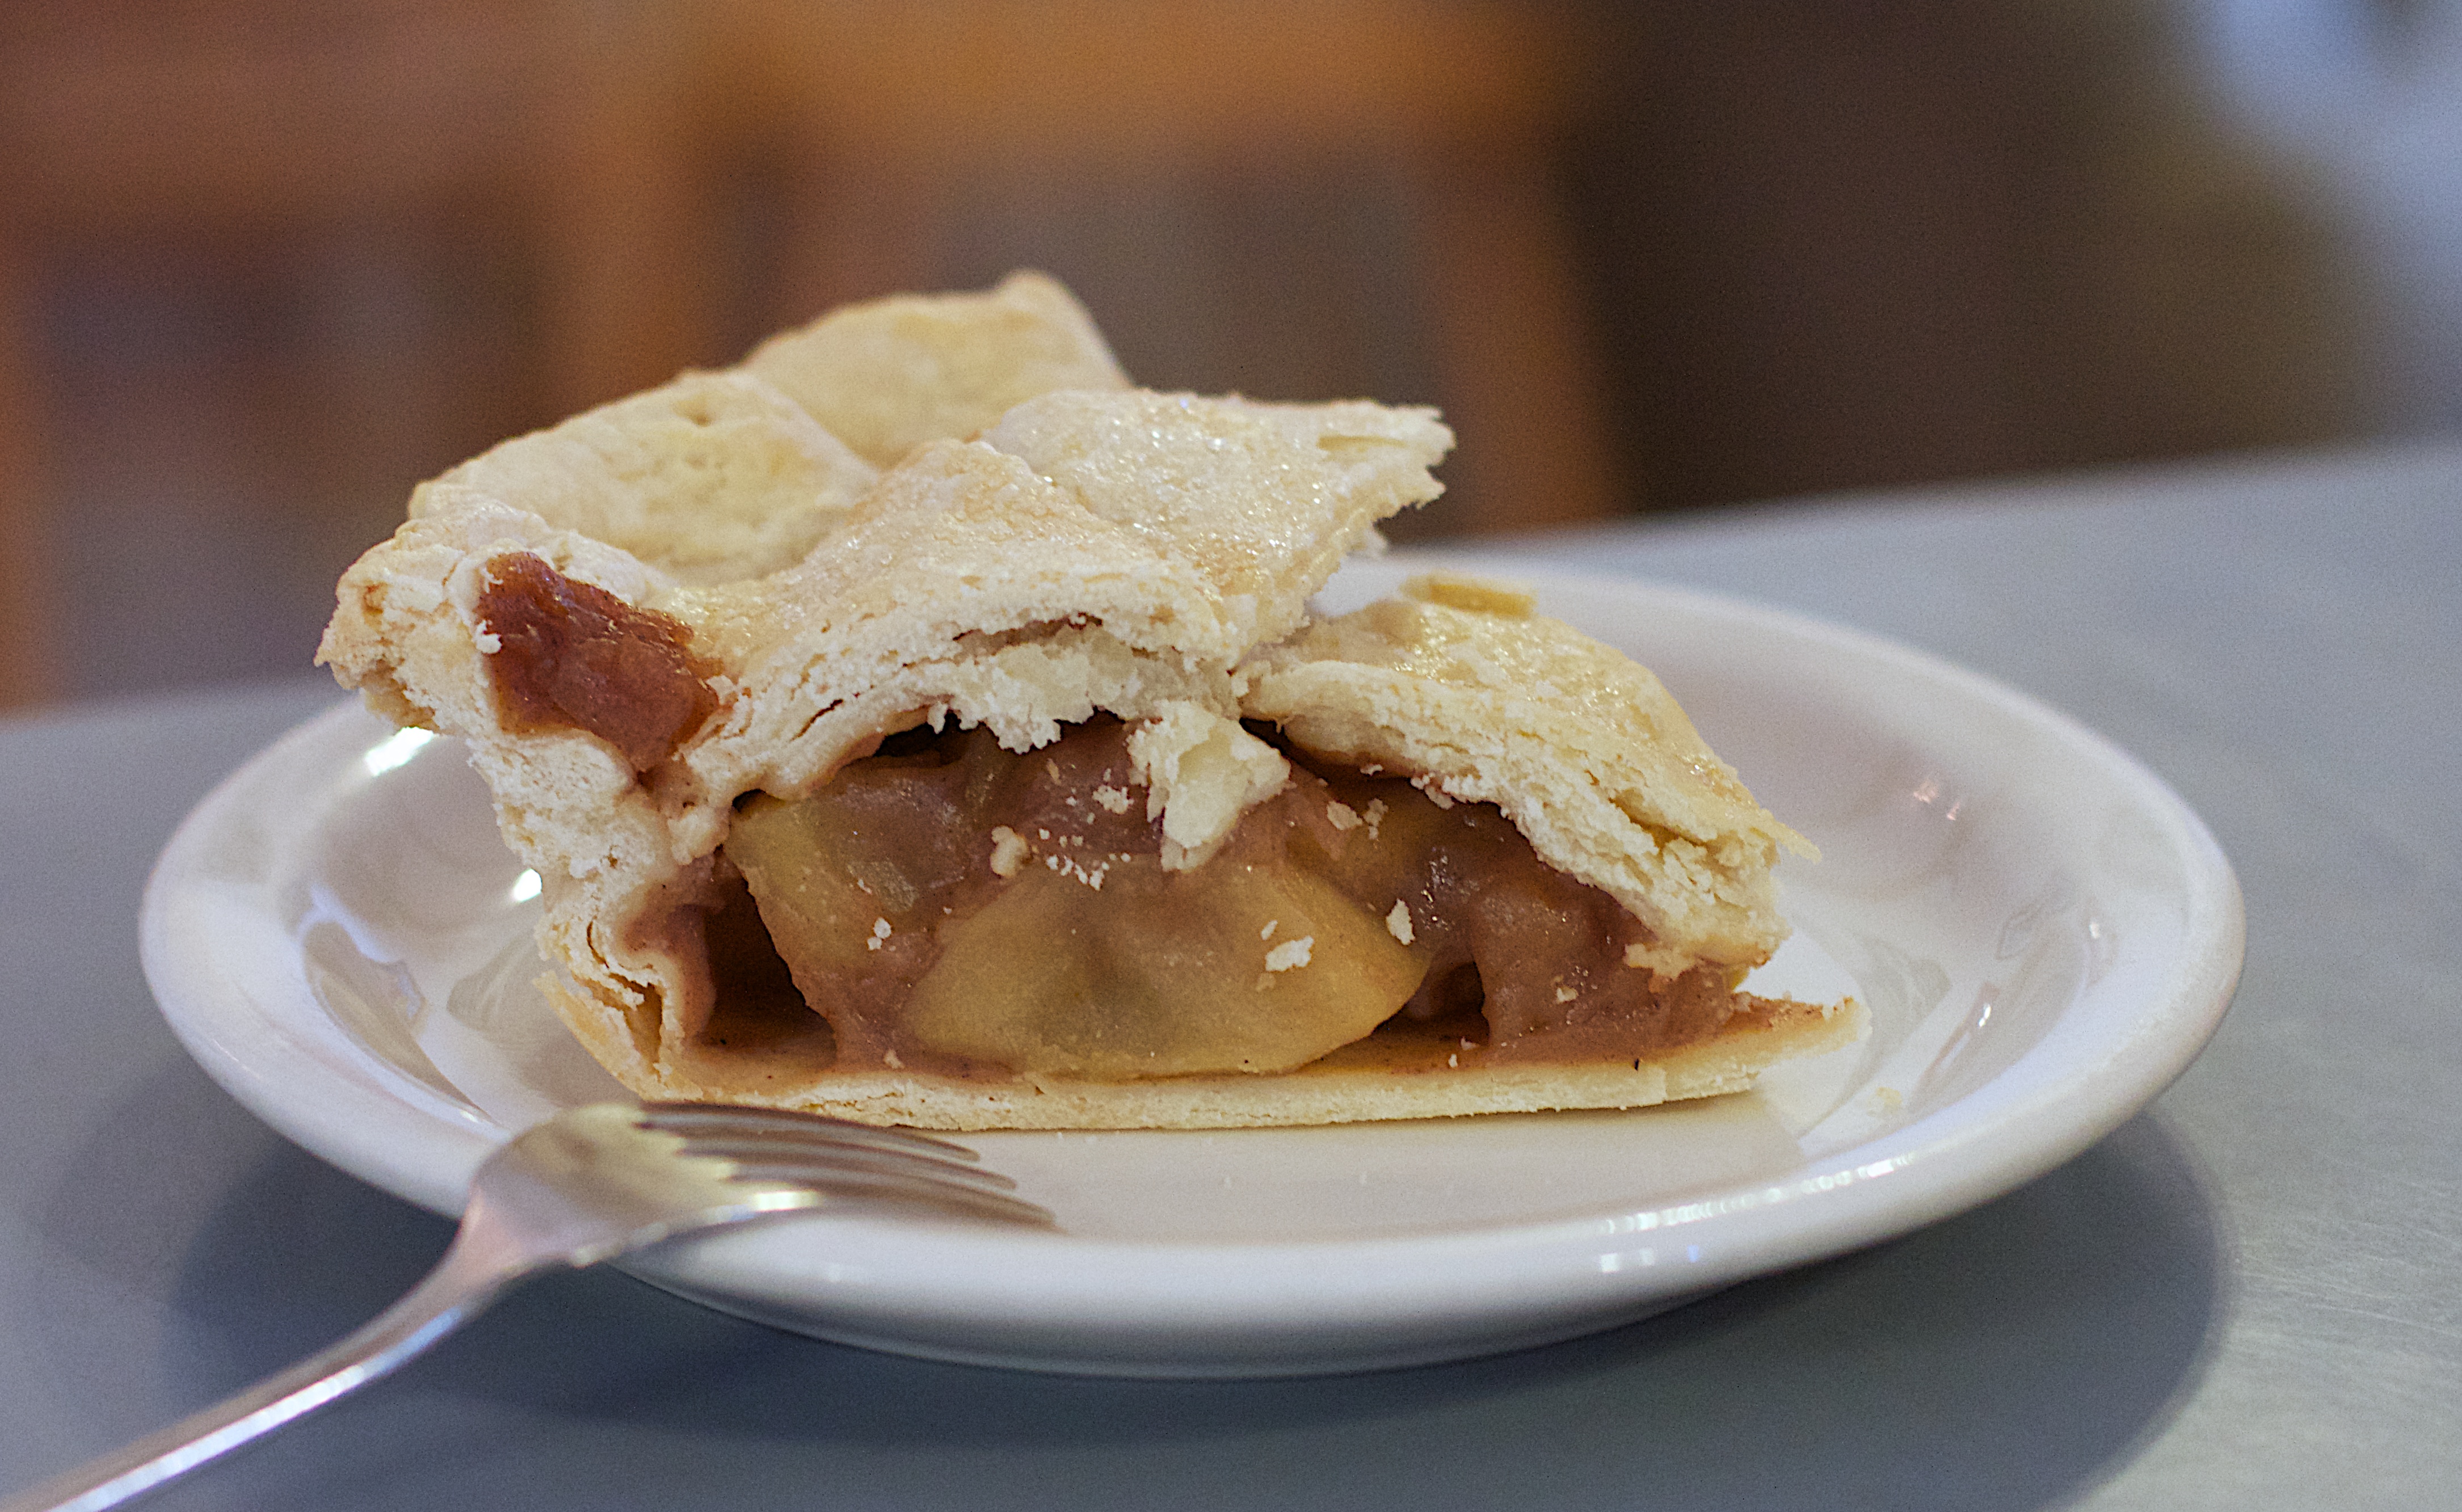
dish, food, produce, breakfast, dessert, cuisine, pie, apple pie, randallhouse, baked goods, flavor, apple strudel